Sagardotegi

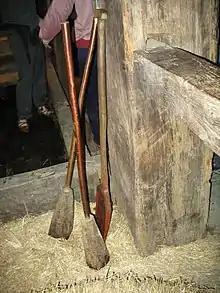
"Pisoiak" used for scratting apples

Apples are collected from the end of September onwards until the middle of November using the "kizkia", a tool that resembles a stick with a nail in it. They are then scratted (crushed) into pomace in the "matxaka" using wooden mallets called "pisoiak" but without cracking the seeds as this would add a bitter taste. The pulp ("patsa") is then transferred to a press and the must ("muztioa") collected (or caught on the ground floor in a vat ("tina") in the medieval style sagardotegi), processed and stored in barrels (usually oak or chestnut) in the storage area to mature.